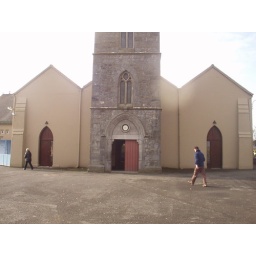
Stone portion with red door original church of Knock.Still currently in use with daily mass.